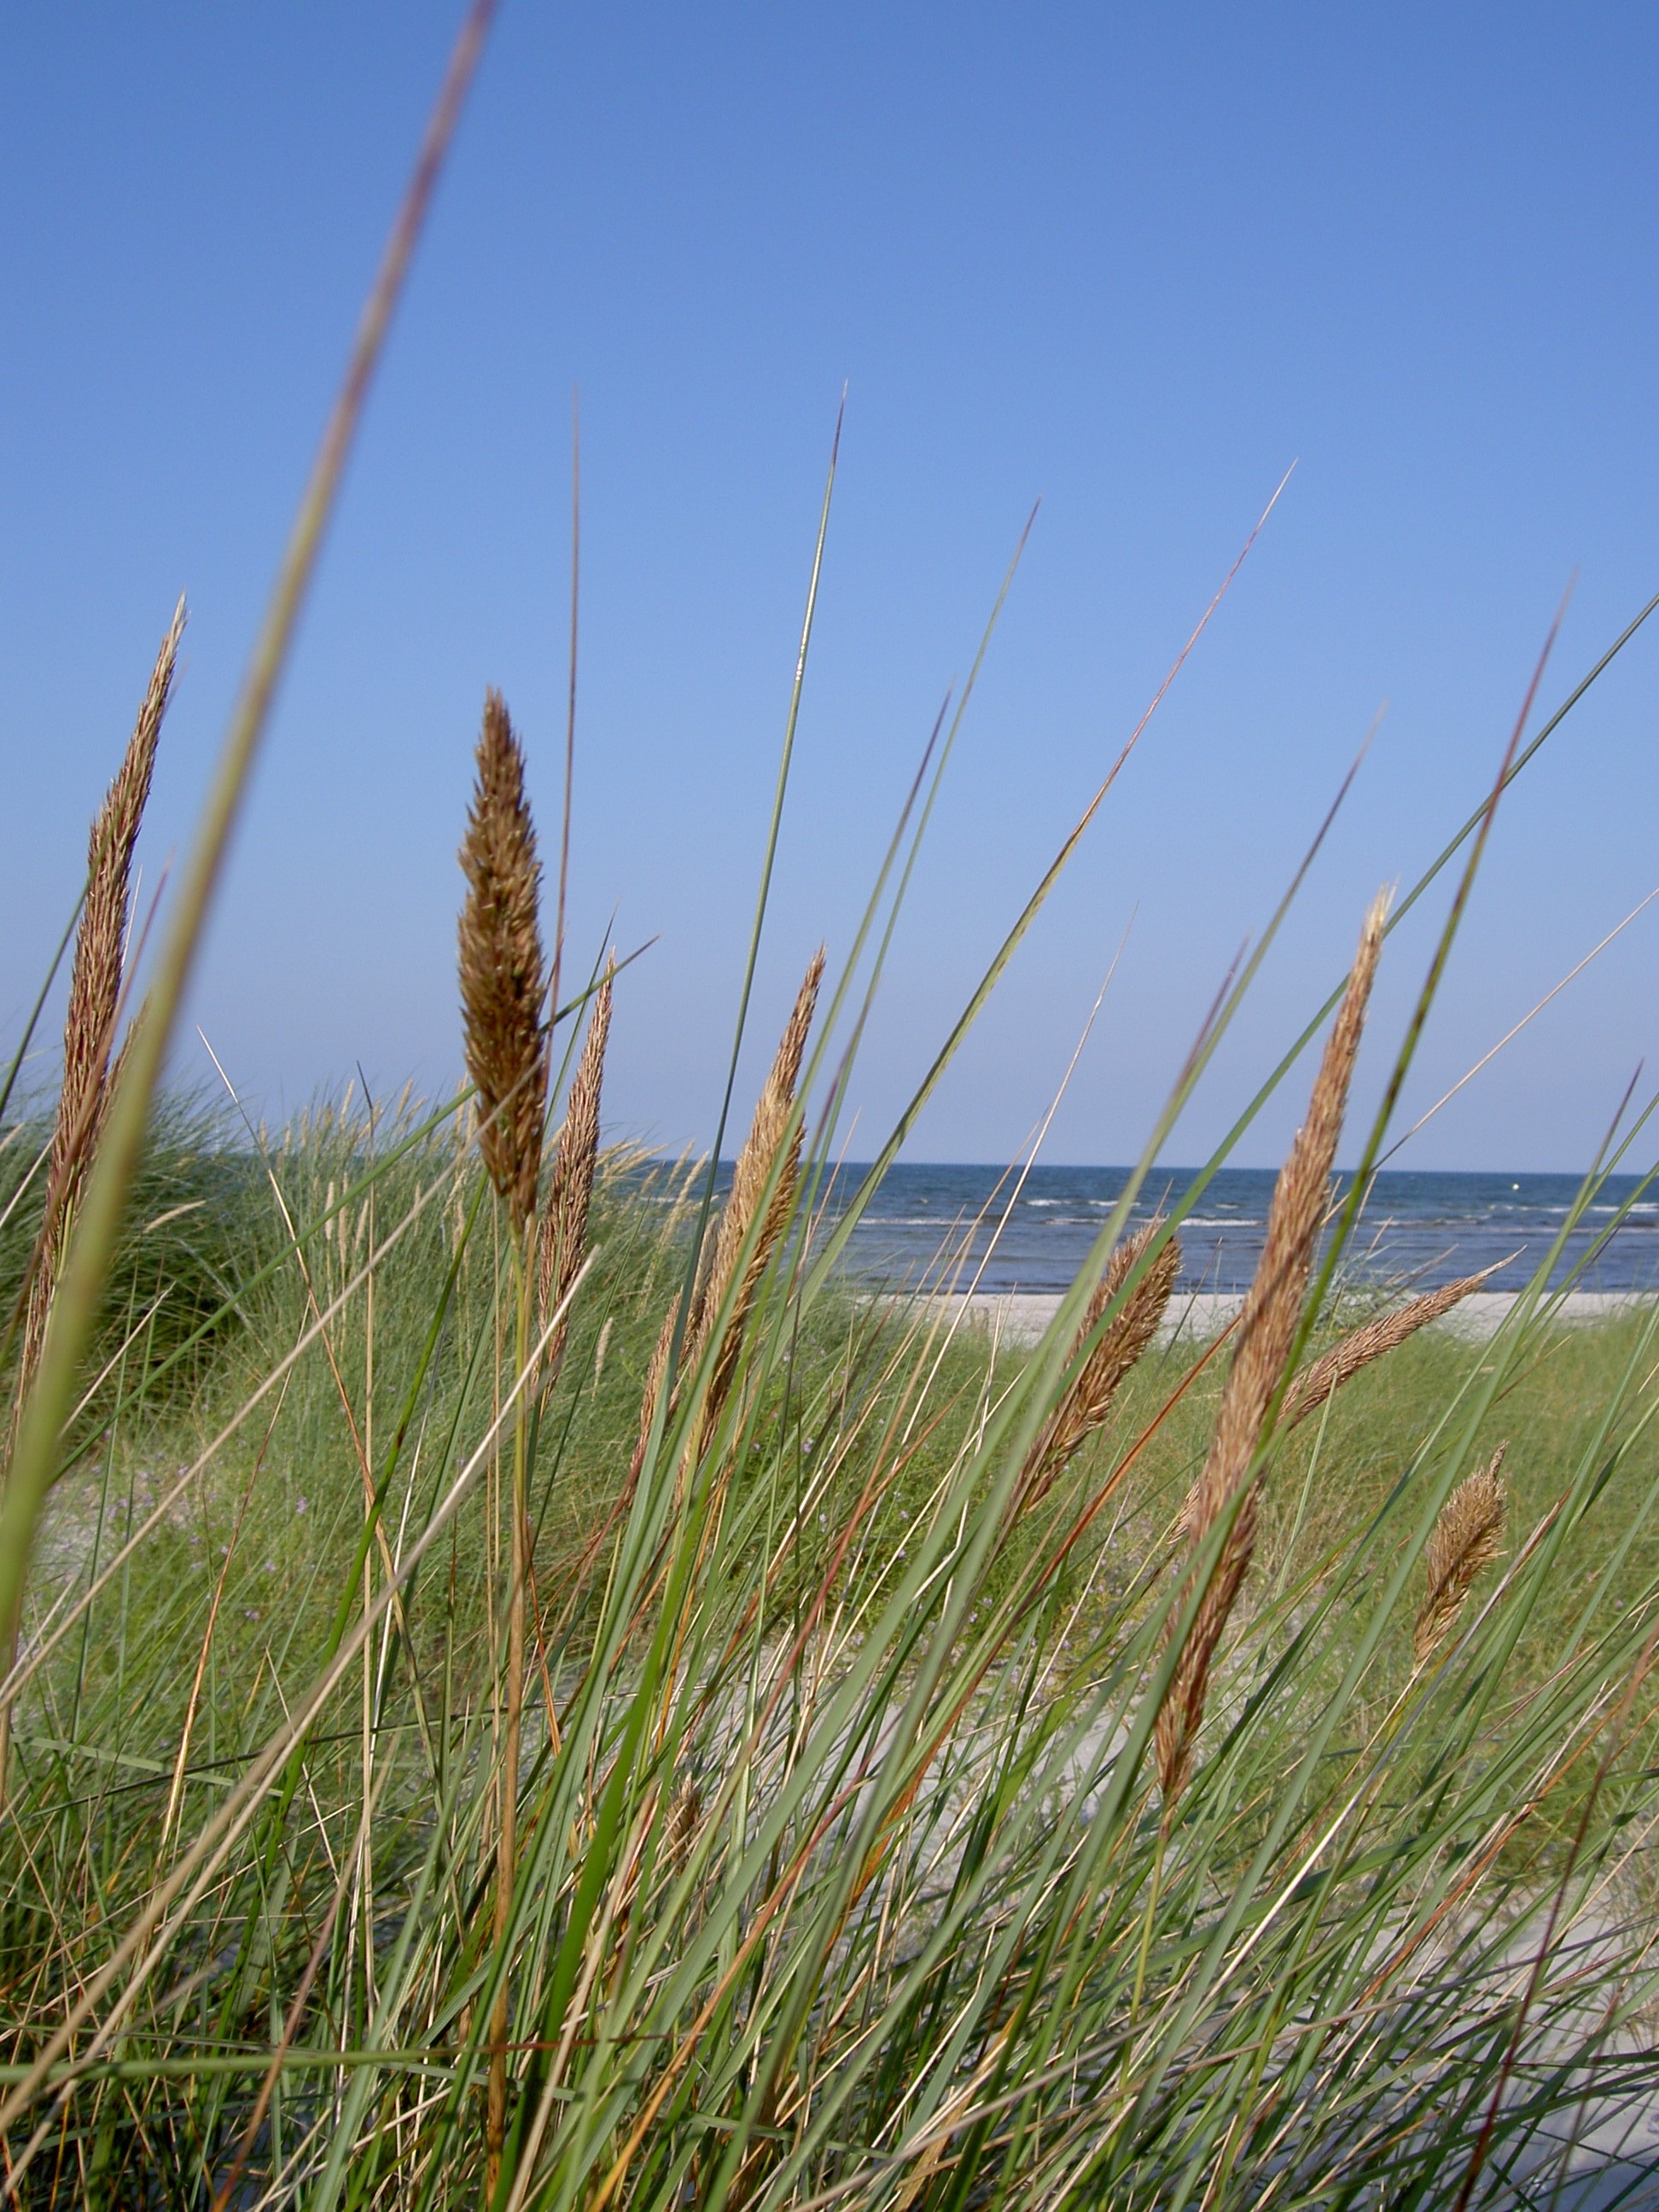
beach, sea, coast, grass, marsh, plant, field, meadow, prairie, flower, wind, crop, agriculture, grassland, wetland, habitat, ecosystem, baltic sea, flowering plant, grass family, land plant, phragmites